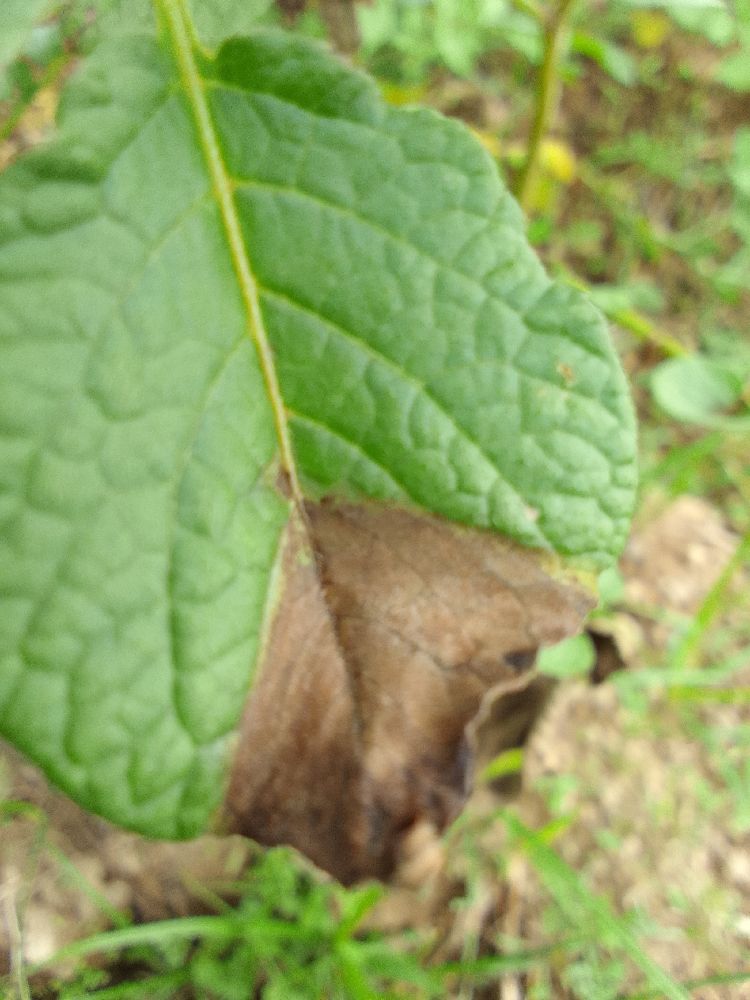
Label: Late blight